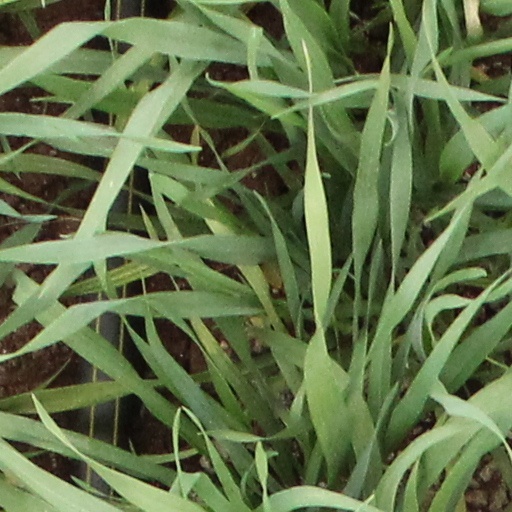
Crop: wheat